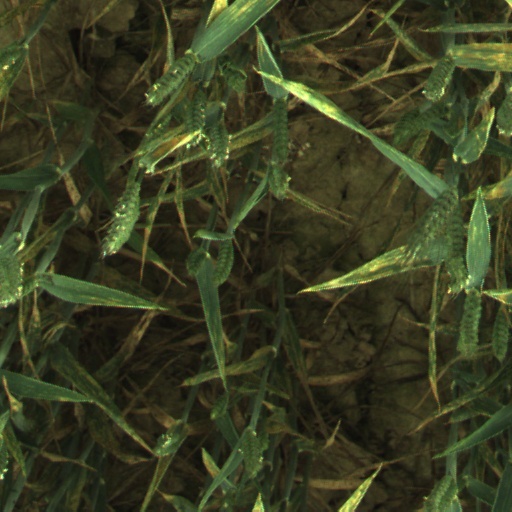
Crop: wheat